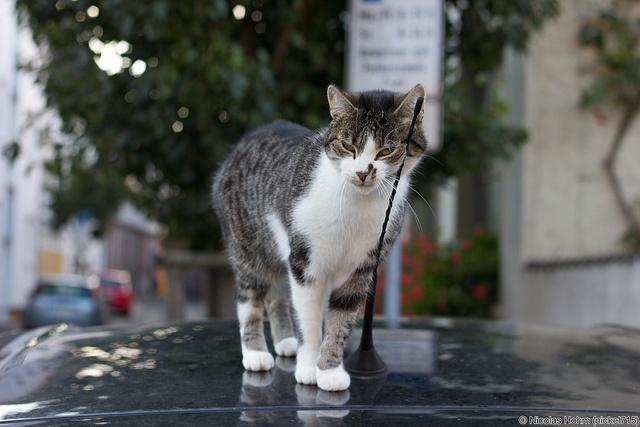
A cat that is standing on the top of a car.
A small gray and white cat rubbing up against an antennae on top of a car.
A gray and white cat with stripes that is standing on top of a vehicle and rubbing against an antenna.
this gray cat is on top of a car
A cat that is walking on top of a car.